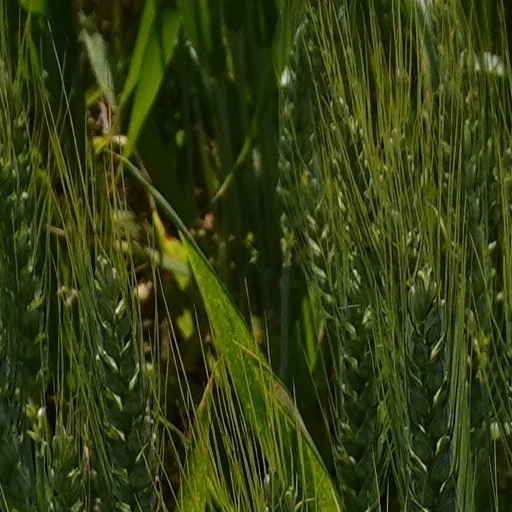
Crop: wheat